Criterion of contextual credibility

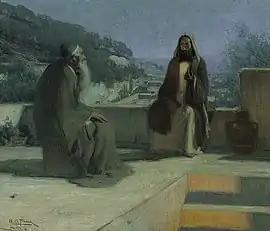
Nicodemus (left) talking to Jesus. Painting (1899) by Henry Ossawa Tanner

Matthew begins with a Hebrew "gematria" (a method of interpreting Hebrew by computing the numerical value of words). In , Jesus is designated "the son of David, the son of Abraham". The numerical value of David's name in Hebrew is 14 (דוד = 4 + 6 + 4), so this genealogy has 14 generations from Abraham to David, 14 from David to the Babylonian exile, and 14 from the exile to the Christ. Such linguistic peculiarities tie New Testament texts to Aramaic-speaking Jews (with knowledge of the Hebrew Bible, or Septuagint translations) in 1st-century Palestine.